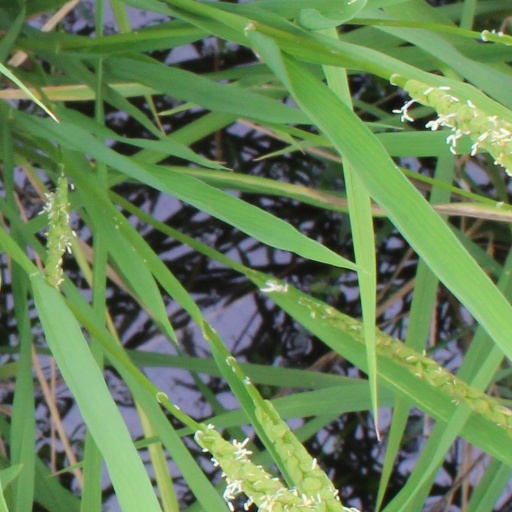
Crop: rice